Coatepec, Veracruz

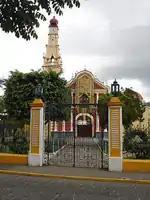
Iglesia de San Jerónimo

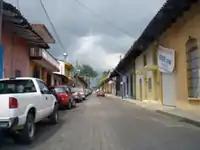
A typical street in Coatepec

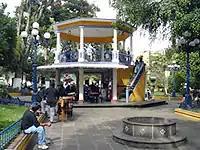
A street in Coatapec beside the City Hall

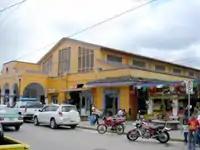
The main market of Coatepec

The municipality of Coatepec is located in the central region of the Mexican state of Veracruz. Its north latitude is 19° 27′, west longitude is 96° 58′, altitude of , and surface of , which represents 0.338% of the current state. The municipal seat and largest community of the municipality is also called Coatepec. The Mexican census of 2020 reported a population of 55,720 in the city, while the municipality had 93,911 inhabitants. The municipality also includes many smaller communities within its boundaries. The largest of these are Tuzamapan (population 8,300) Pacho Viejo (4,829), and Mahuixtlán (3,946).